Narmer

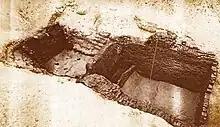
Chambers B17 and B18 in the Umm el-Qa'ab, which constitute the tomb of Narmer

Narmer's tomb in Umm el-Qa'ab near Abydos in Upper Egypt consists of two joined chambers (B17 and B18), lined in mud brick. Although both Émile Amélineau and Petrie excavated tombs B17 and B18, it was only in 1964 that identified them as being Narmer's. Narmer's tomb is located next to the tombs of Ka, who likely ruled Upper Egypt just before Narmer, and Hor-Aha, who was his immediate successor.